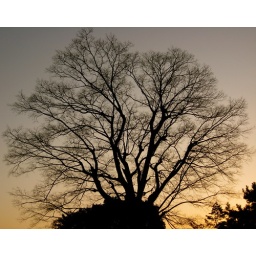
the tree is known by its fruit...no fruit yet...